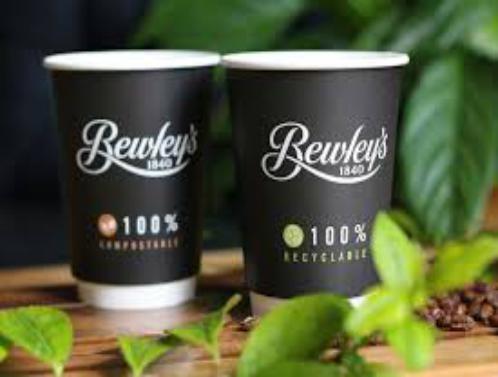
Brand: Bewley's
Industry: Food